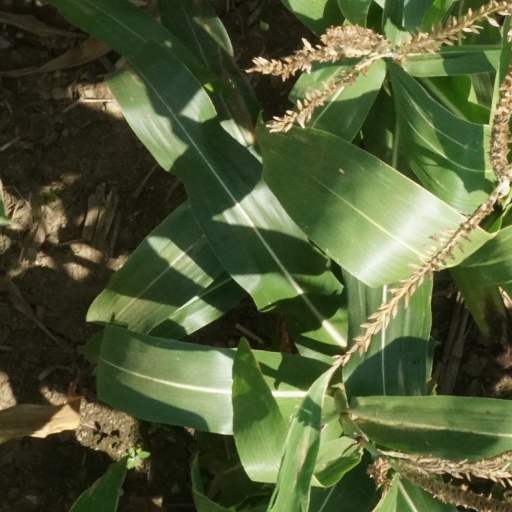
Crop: maize; corn